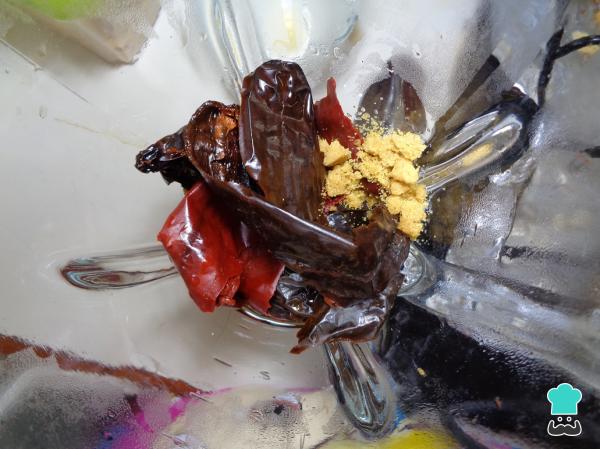
Ya pasado este tiempo, los retiramos del agua, los escurrimos y colocamos los tres chiles en la licuadora junto con el consomé de pollo en polvo, agregamos un poco del agua en la que se remojaron los chiles y comenzamos a licuar hasta obtener una mezcla homogénea para los chilaquiles en salsa.